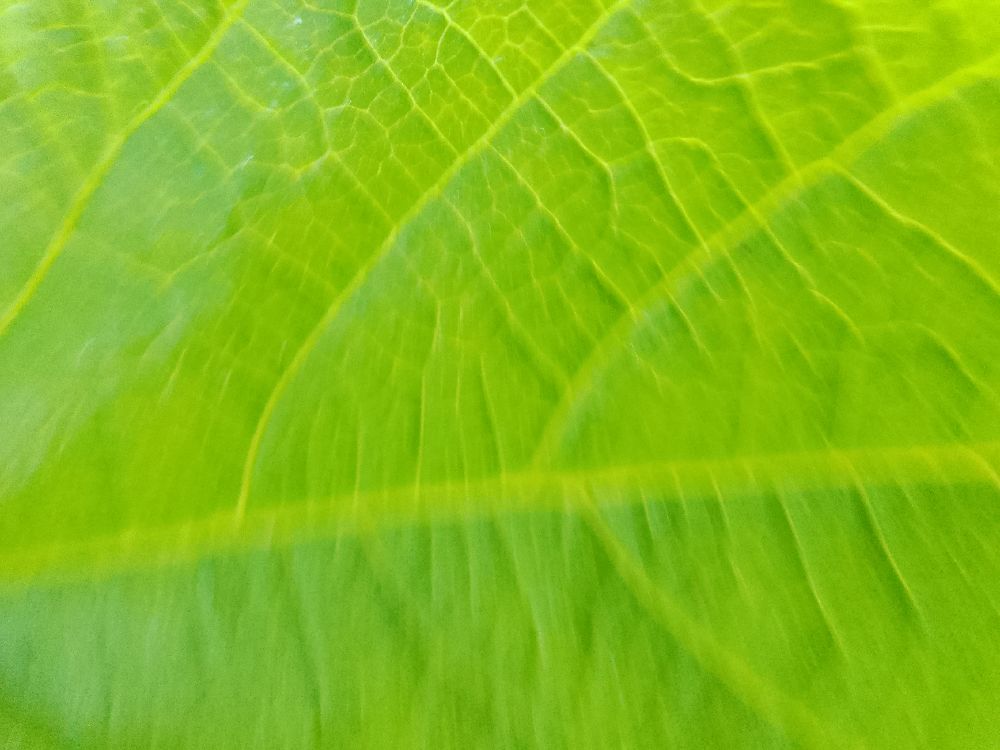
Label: healthy